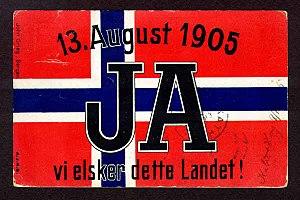
L’histoire de la Norvège est largement liée à celle du reste de la Scandinavie mais sa situation à l'ouest de cette péninsule lui confère une longue façade maritime donnant sur l'océan Atlantique à travers la mer du Nord et la mer de Norvège, ce qui fait l'originalité de son histoire par rapport à ses voisins. Peuplée par les Samis ou Lapons à partir du Xᵉ millénaire av. J.-C. puis par des peuples germaniques, elle fait partie des territoires d'origine des Vikings. Apportant de nouvelles techniques et utilisant plus largement l'écrit, ces derniers dominent culturellement les Samis. Les conflits ouverts sont cependant peu nombreux et ces populations accèdent, dans la deuxième moitié du XXᵉ siècle, à une pleine reconnaissance.